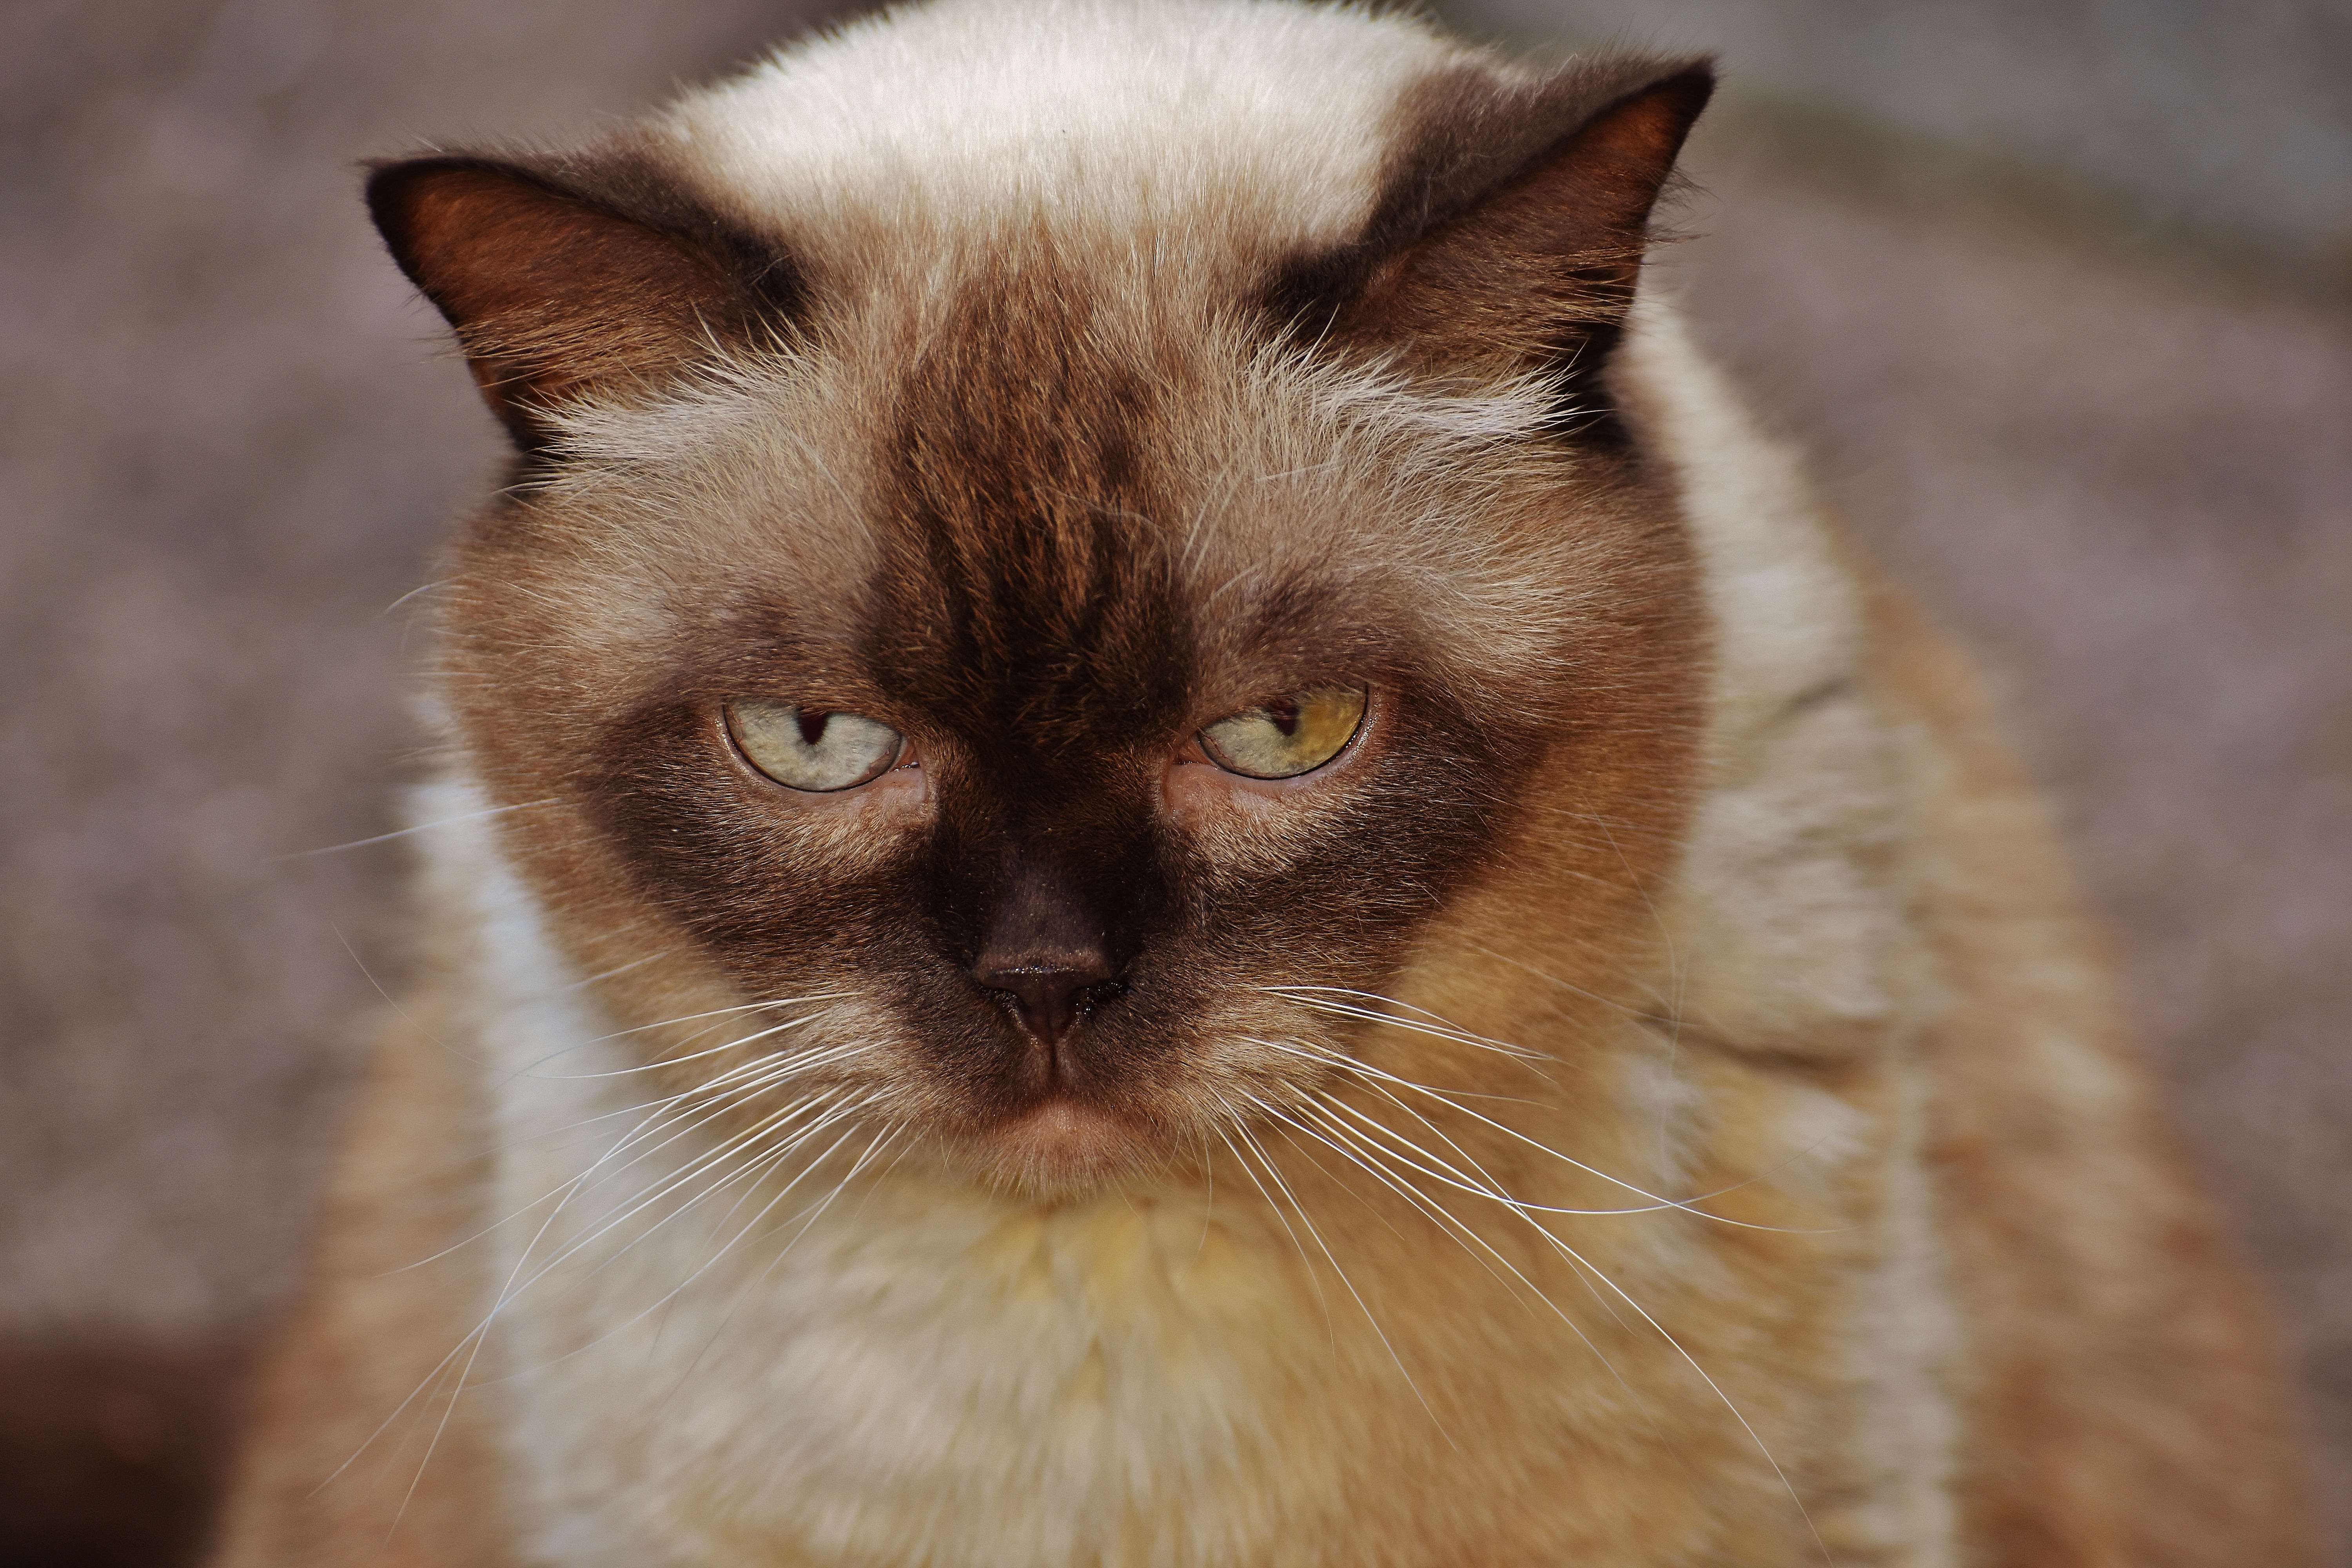
sweet, animal, cute, fur, cat, brown, mammal, fauna, blue eye, close up, thoroughbred, nose, whiskers, snout, beige, adidas, vertebrate, mieze, dreamy, burmese, dear, british shorthair, european shorthair, small to medium sized cats, cat like mammal, carnivoran, domestic short haired cat, domestic long haired cat